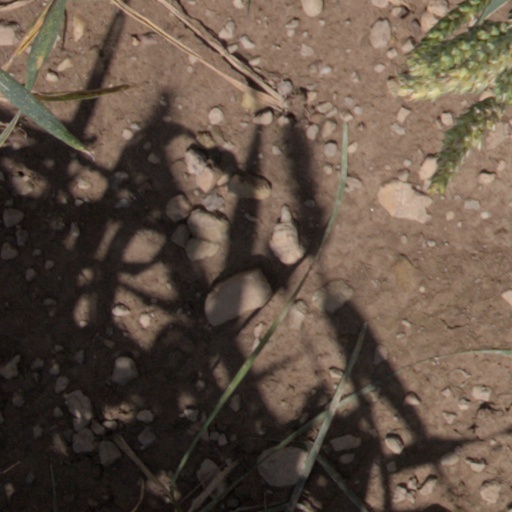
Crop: wheat